The Tin Palace

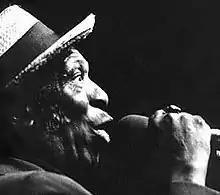
Eddie Jefferson, jazz vocalist, lyricist and innovator of vocalese.

The club opened with Murray Shapinski Quartet, Charlie Turyn, saxophonist, Vinnie Giangreco, guitarist. Stanley Crouch (not then the traditionalist he became) proposed "turning Sunday afternoons into prime time for jazz listening." He brought in Air (the trio of Henry Threadgill, Fred Hopkins and Steve McCall), David Murray, James Blood Ulmer, Oliver Lake, and many others.